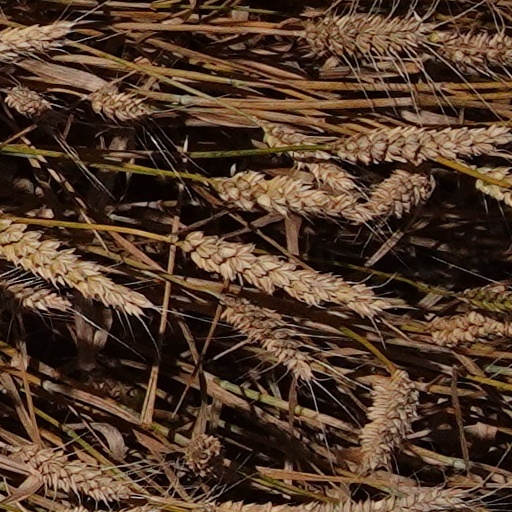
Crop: wheat